Mia Borders

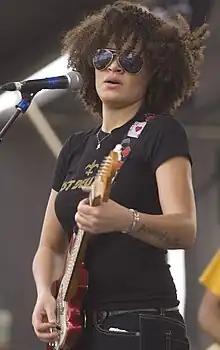
Borders in 2012

Born in New Orleans, Borders was given her first acoustic guitar at the age of ten, while her first electric guitar came as a later present from her grandmother. One of her grandfathers was a trumpet-player. After attending Taft School in Connecticut, she was planning to go on to a film school in Georgia, but in January 2006, after Hurricane Katrina, returned home to New Orleans. She got her first work as a professional musician later in 2006 and enrolled at Loyola University the same year. In 2009 she released her first LP, "Southern Fried Soul", and in 2010 graduated in English. After working briefly as a paralegal, she took the decision not to go to graduate school and instead to make her living by playing music.